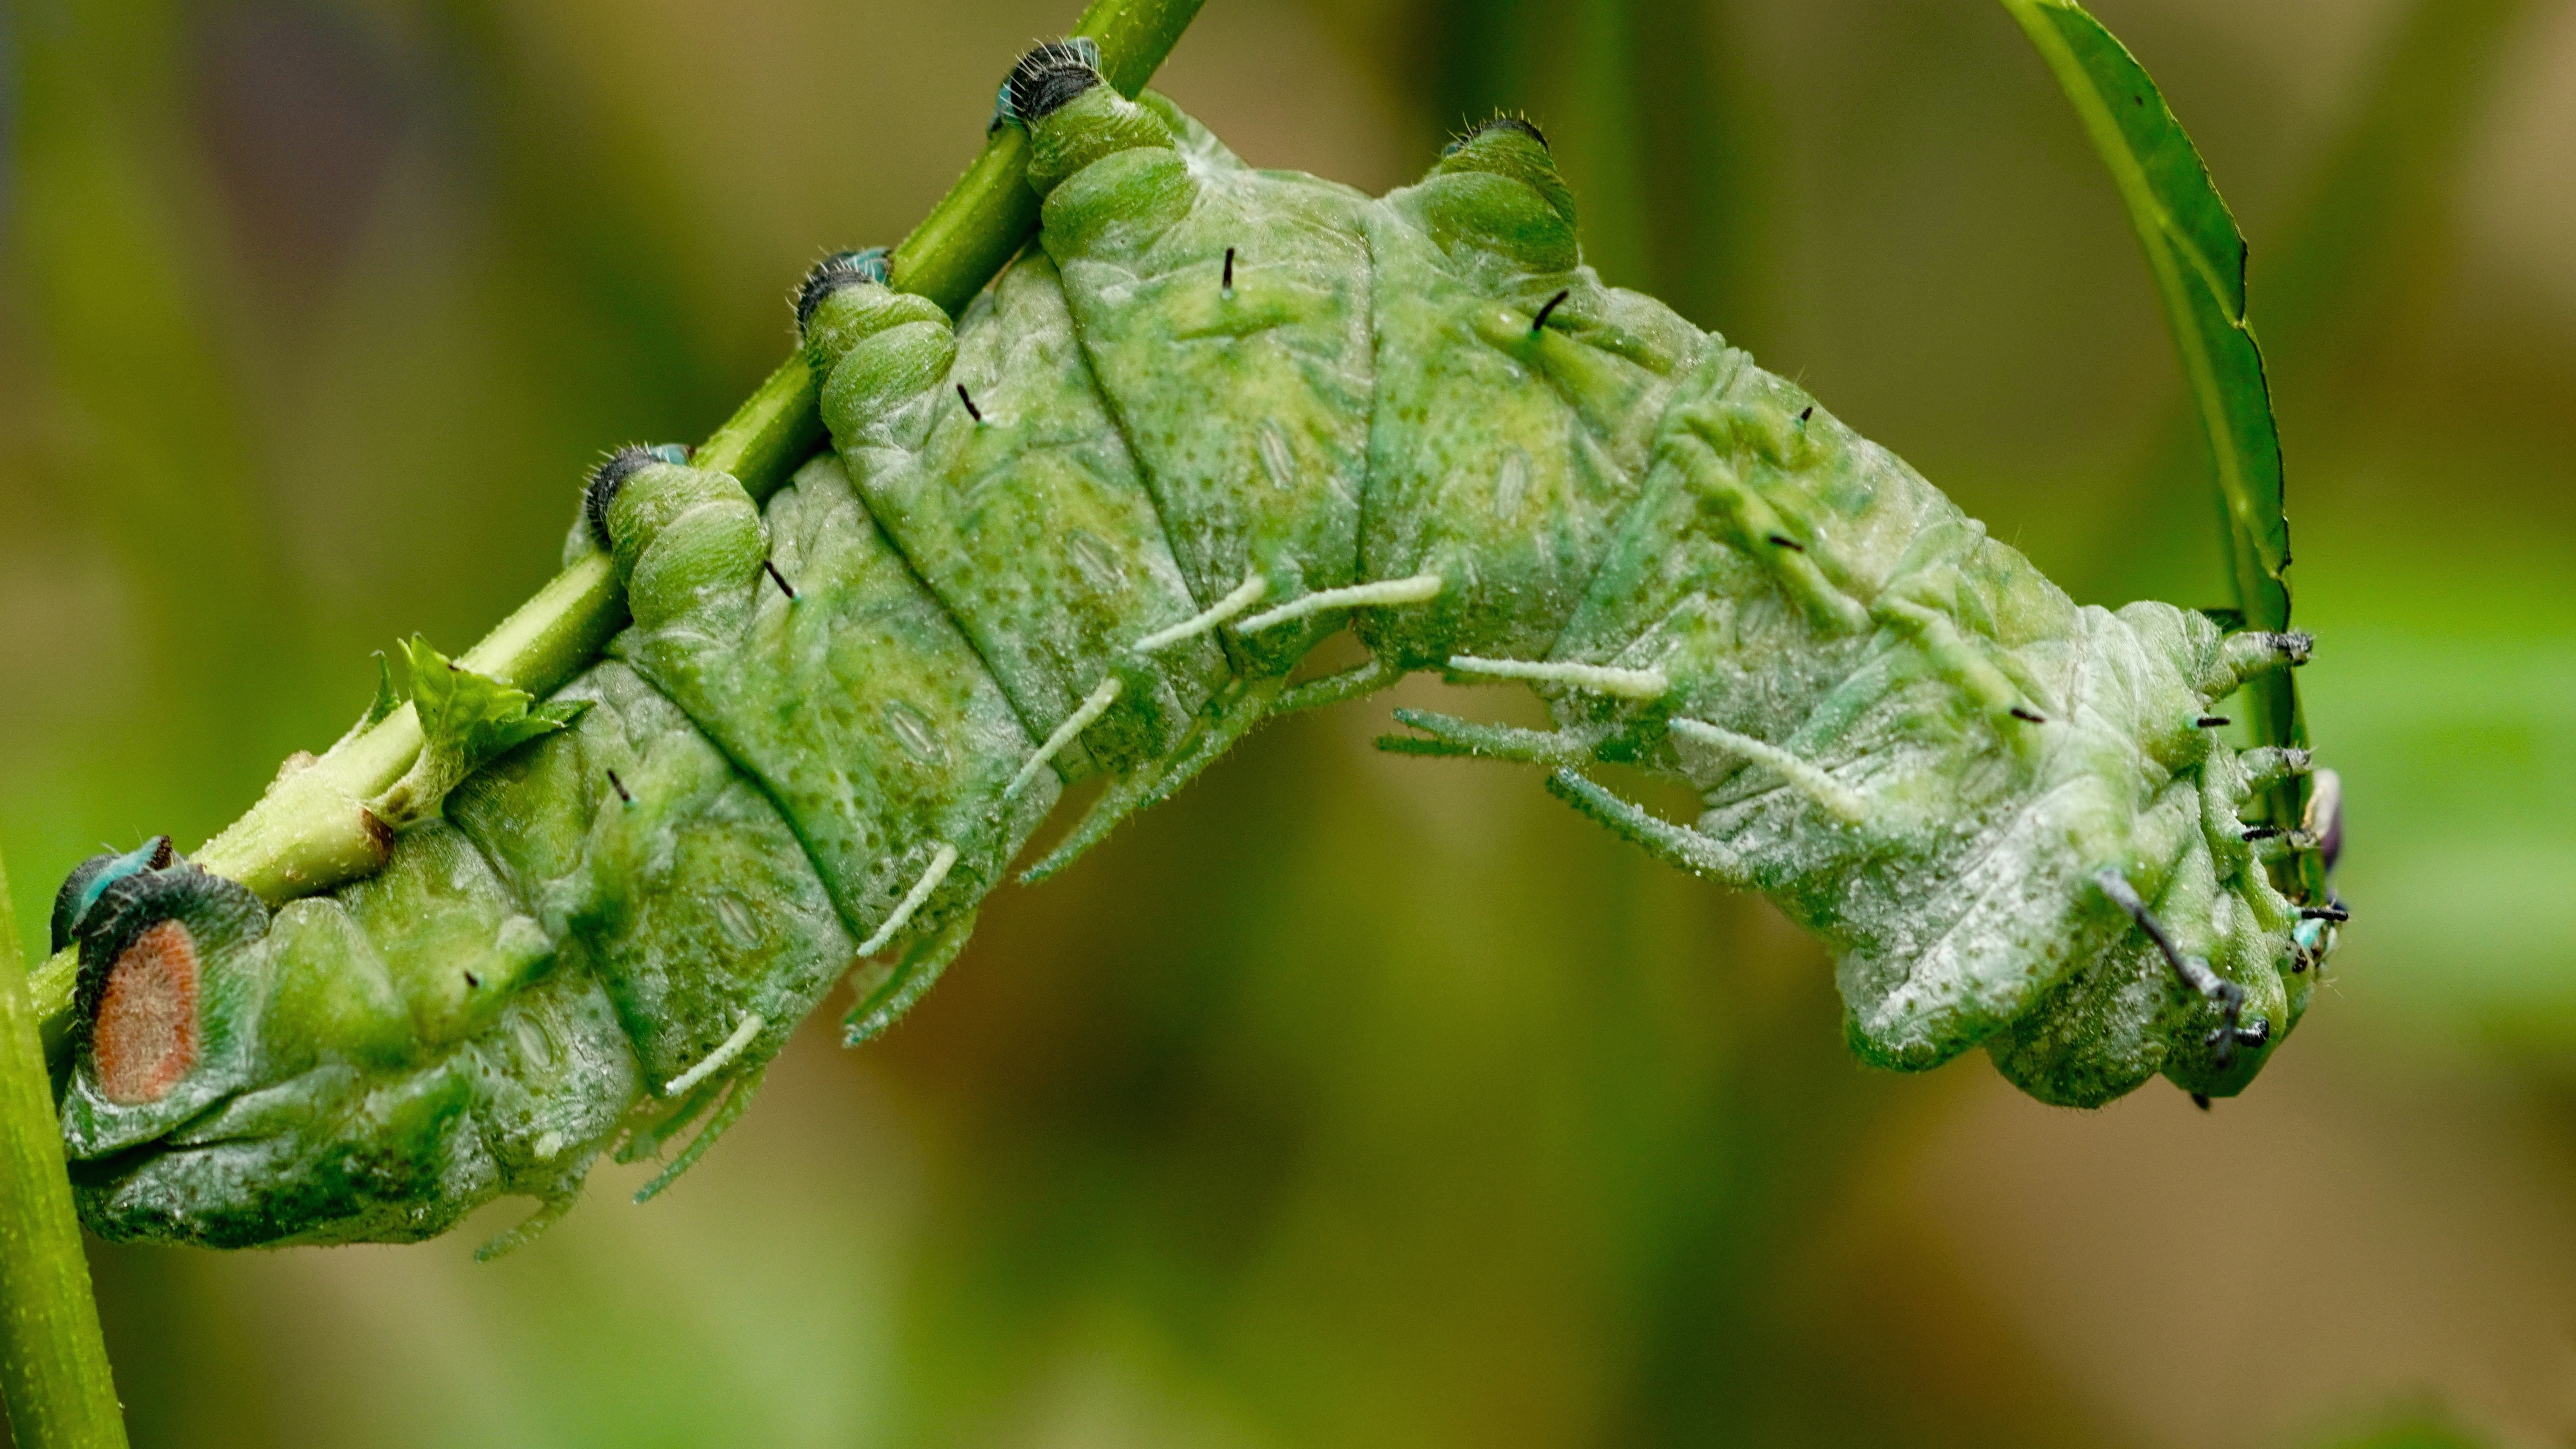
photography, green, tropical, insect, fauna, invertebrate, caterpillar, close up, large, exotic, larva, macro photography, arthropod, butterfly caterpillar, butterfly house, plant stem, moths and butterflies, lycaenid, bombycidae, net winged insects, moth caterpillar, atlas moth caterpillar